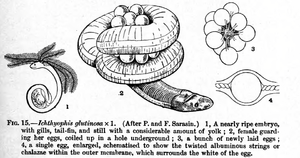
Les amphibiens, anciennement « batraciens », forment une classe de vertébrés tétrapodes. Ils sont généralement définis comme un groupe incluant l'« ensemble des tétrapodes non-amniotes ». La branche de la zoologie qui les étudie est l'herpétologie, plus précisément la batrachologie, du grec batrachos, grenouille, qui leur est spécialement consacrée.
Ichthyophis glutinosus est une espèce de gymnophiones de la famille des Ichthyophiidae.